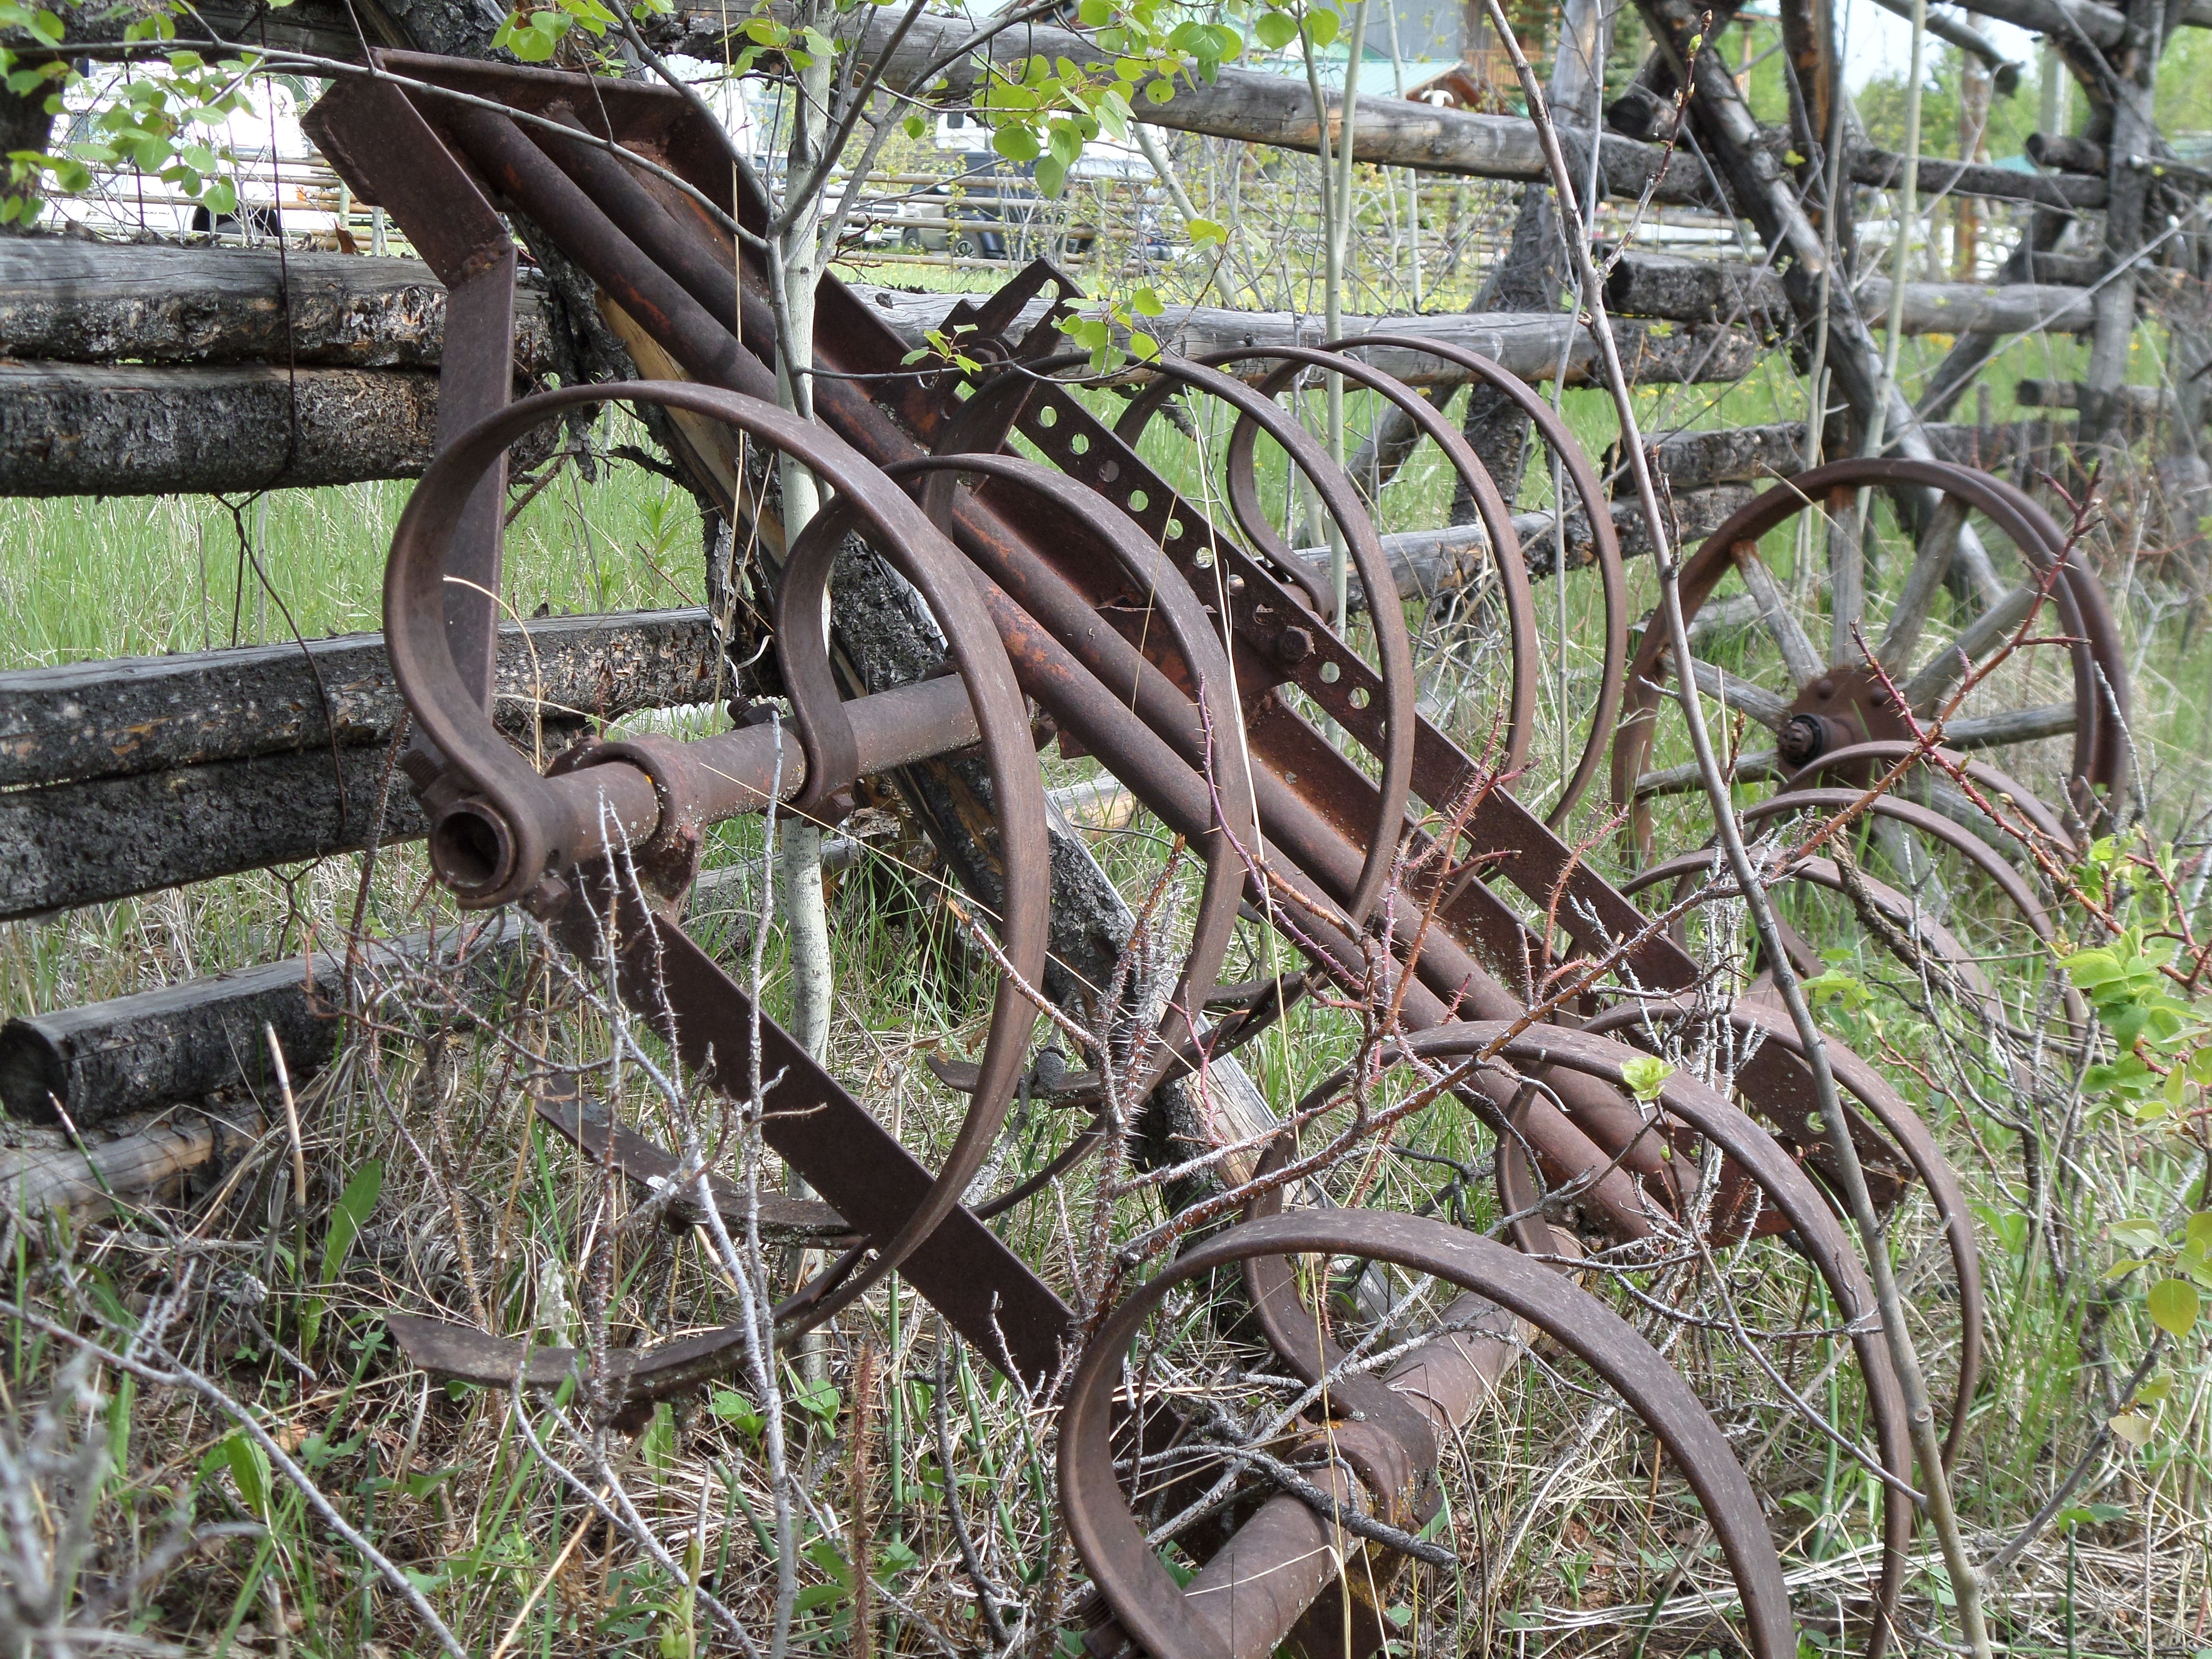
trail, wheel, old, bicycle, vehicle, metal, machine, device, sports equipment, mountain bike, rusted, iron, plough, cycle sport